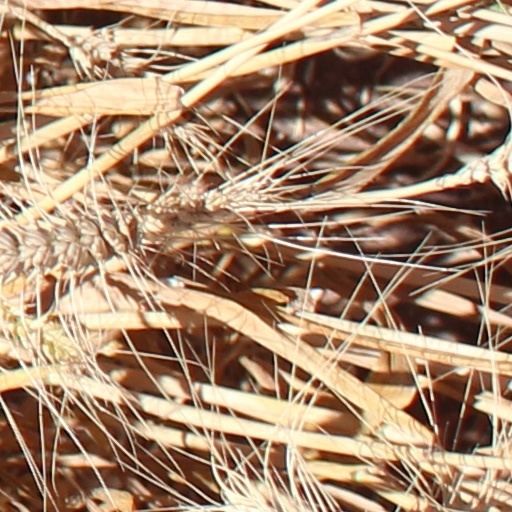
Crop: wheat